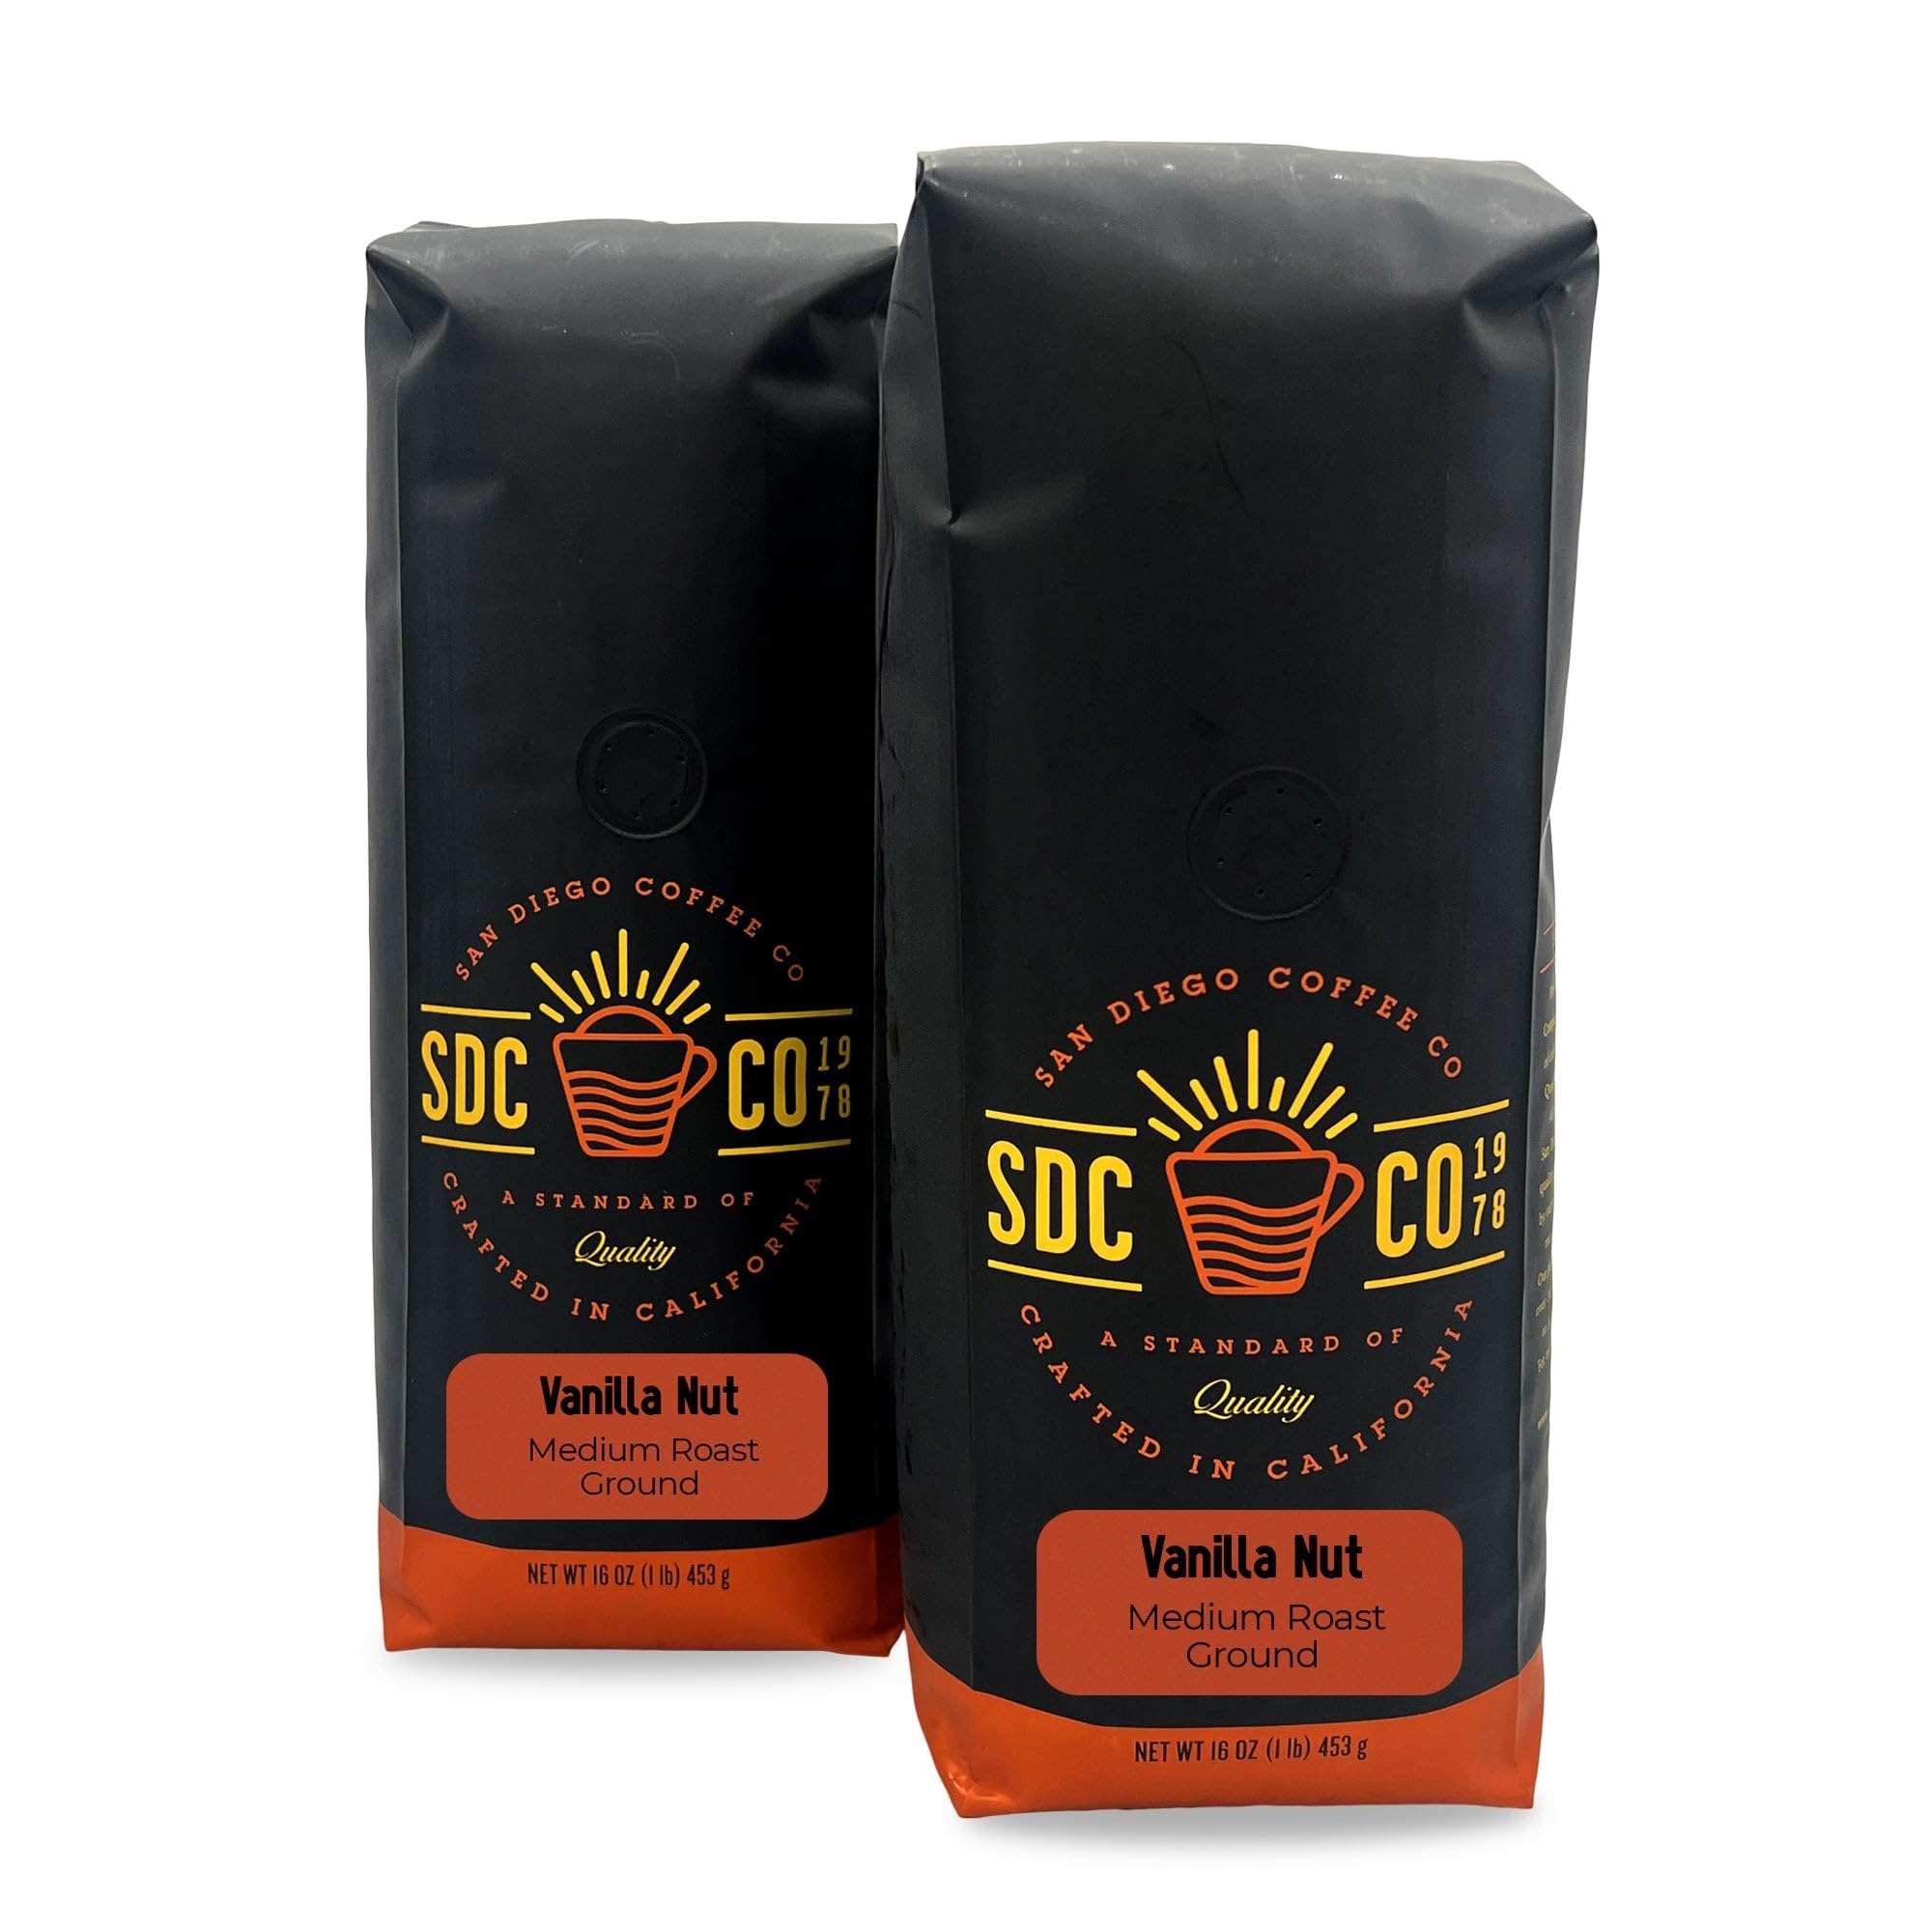
Item Name: San Diego Coffee Vanilla Nut, Medium Roast, Ground Coffee, 16-Ounce Bags (Pack of 2) Café molido tostado
Bullet Point 1: ENERGIZE ALL-DAY: Get ready for a long productive day ahead with our medium roast ground coffee.This Vanilla Nut ground coffee will delight your senses and make you feel alive all day
Bullet Point 2: DIFFERENT WAYS TO MAKE COFFEE: Our coffee beans can be used in any coffee maker you like, whether it's a regular drip brew or a special coffee machine. This gives you the freedom to choose how you make your coffee just the way you like it.
Bullet Point 3: FOR THE PERFECT CUP OF COFFEE: Use 1 tablespoon of coffee grounds for every 6 ounces of water. You can change the amount of coffee to your flavor preference. Everyone is different.
Bullet Point 4: Convenient Bag Sizes: This coffee comes in a 1 pound (compared to 12- ounce competitors), 2 x 1 pound and 5-pound options, offering convenience and value. It's a generous supply that ensures you won't run out of your favorite coffee anytime soon and it’s a great option for gifting as well.
Bullet Point 5: Storage Guidelines: To maintain the freshness of your product, seal the bag tightly and store it in a cool, dry place away from both heat and cold. This ensures your product stays at its best.
Product Description: Roasted in small batches for the finest coffee, San Diego Coffee Company packages beans at the peak of their cycle to preserve their natural flavors and fresh-roasted quality. For freshness, store coffee in an airtight container away from light, heat, and moisture. San Diego Coffee Company starts with the highest quality coffee beans from the world's most prized coffee growing regions, meticulously selected by an experienced team. Precise roasting techniques have been perfected over 40 years, helping preserve taste and freshness to bring the best coffee to your doorstep.
Value: 32.0
Unit: Ounce

Price: 33.11